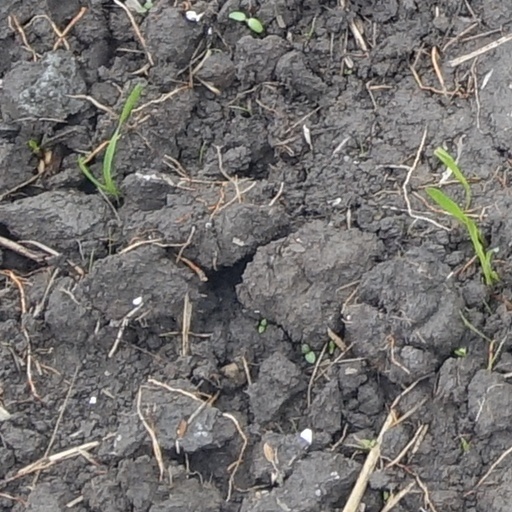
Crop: wheat